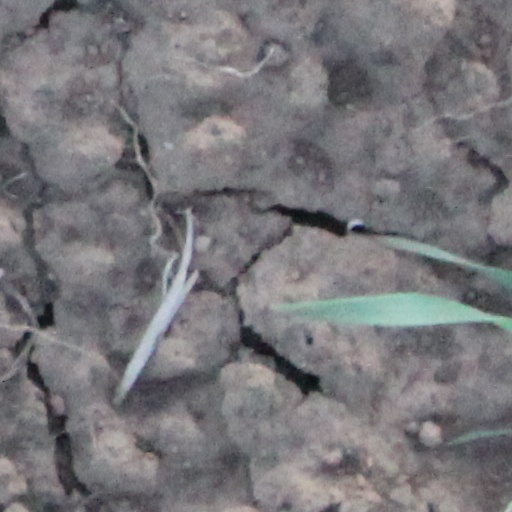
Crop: wheat